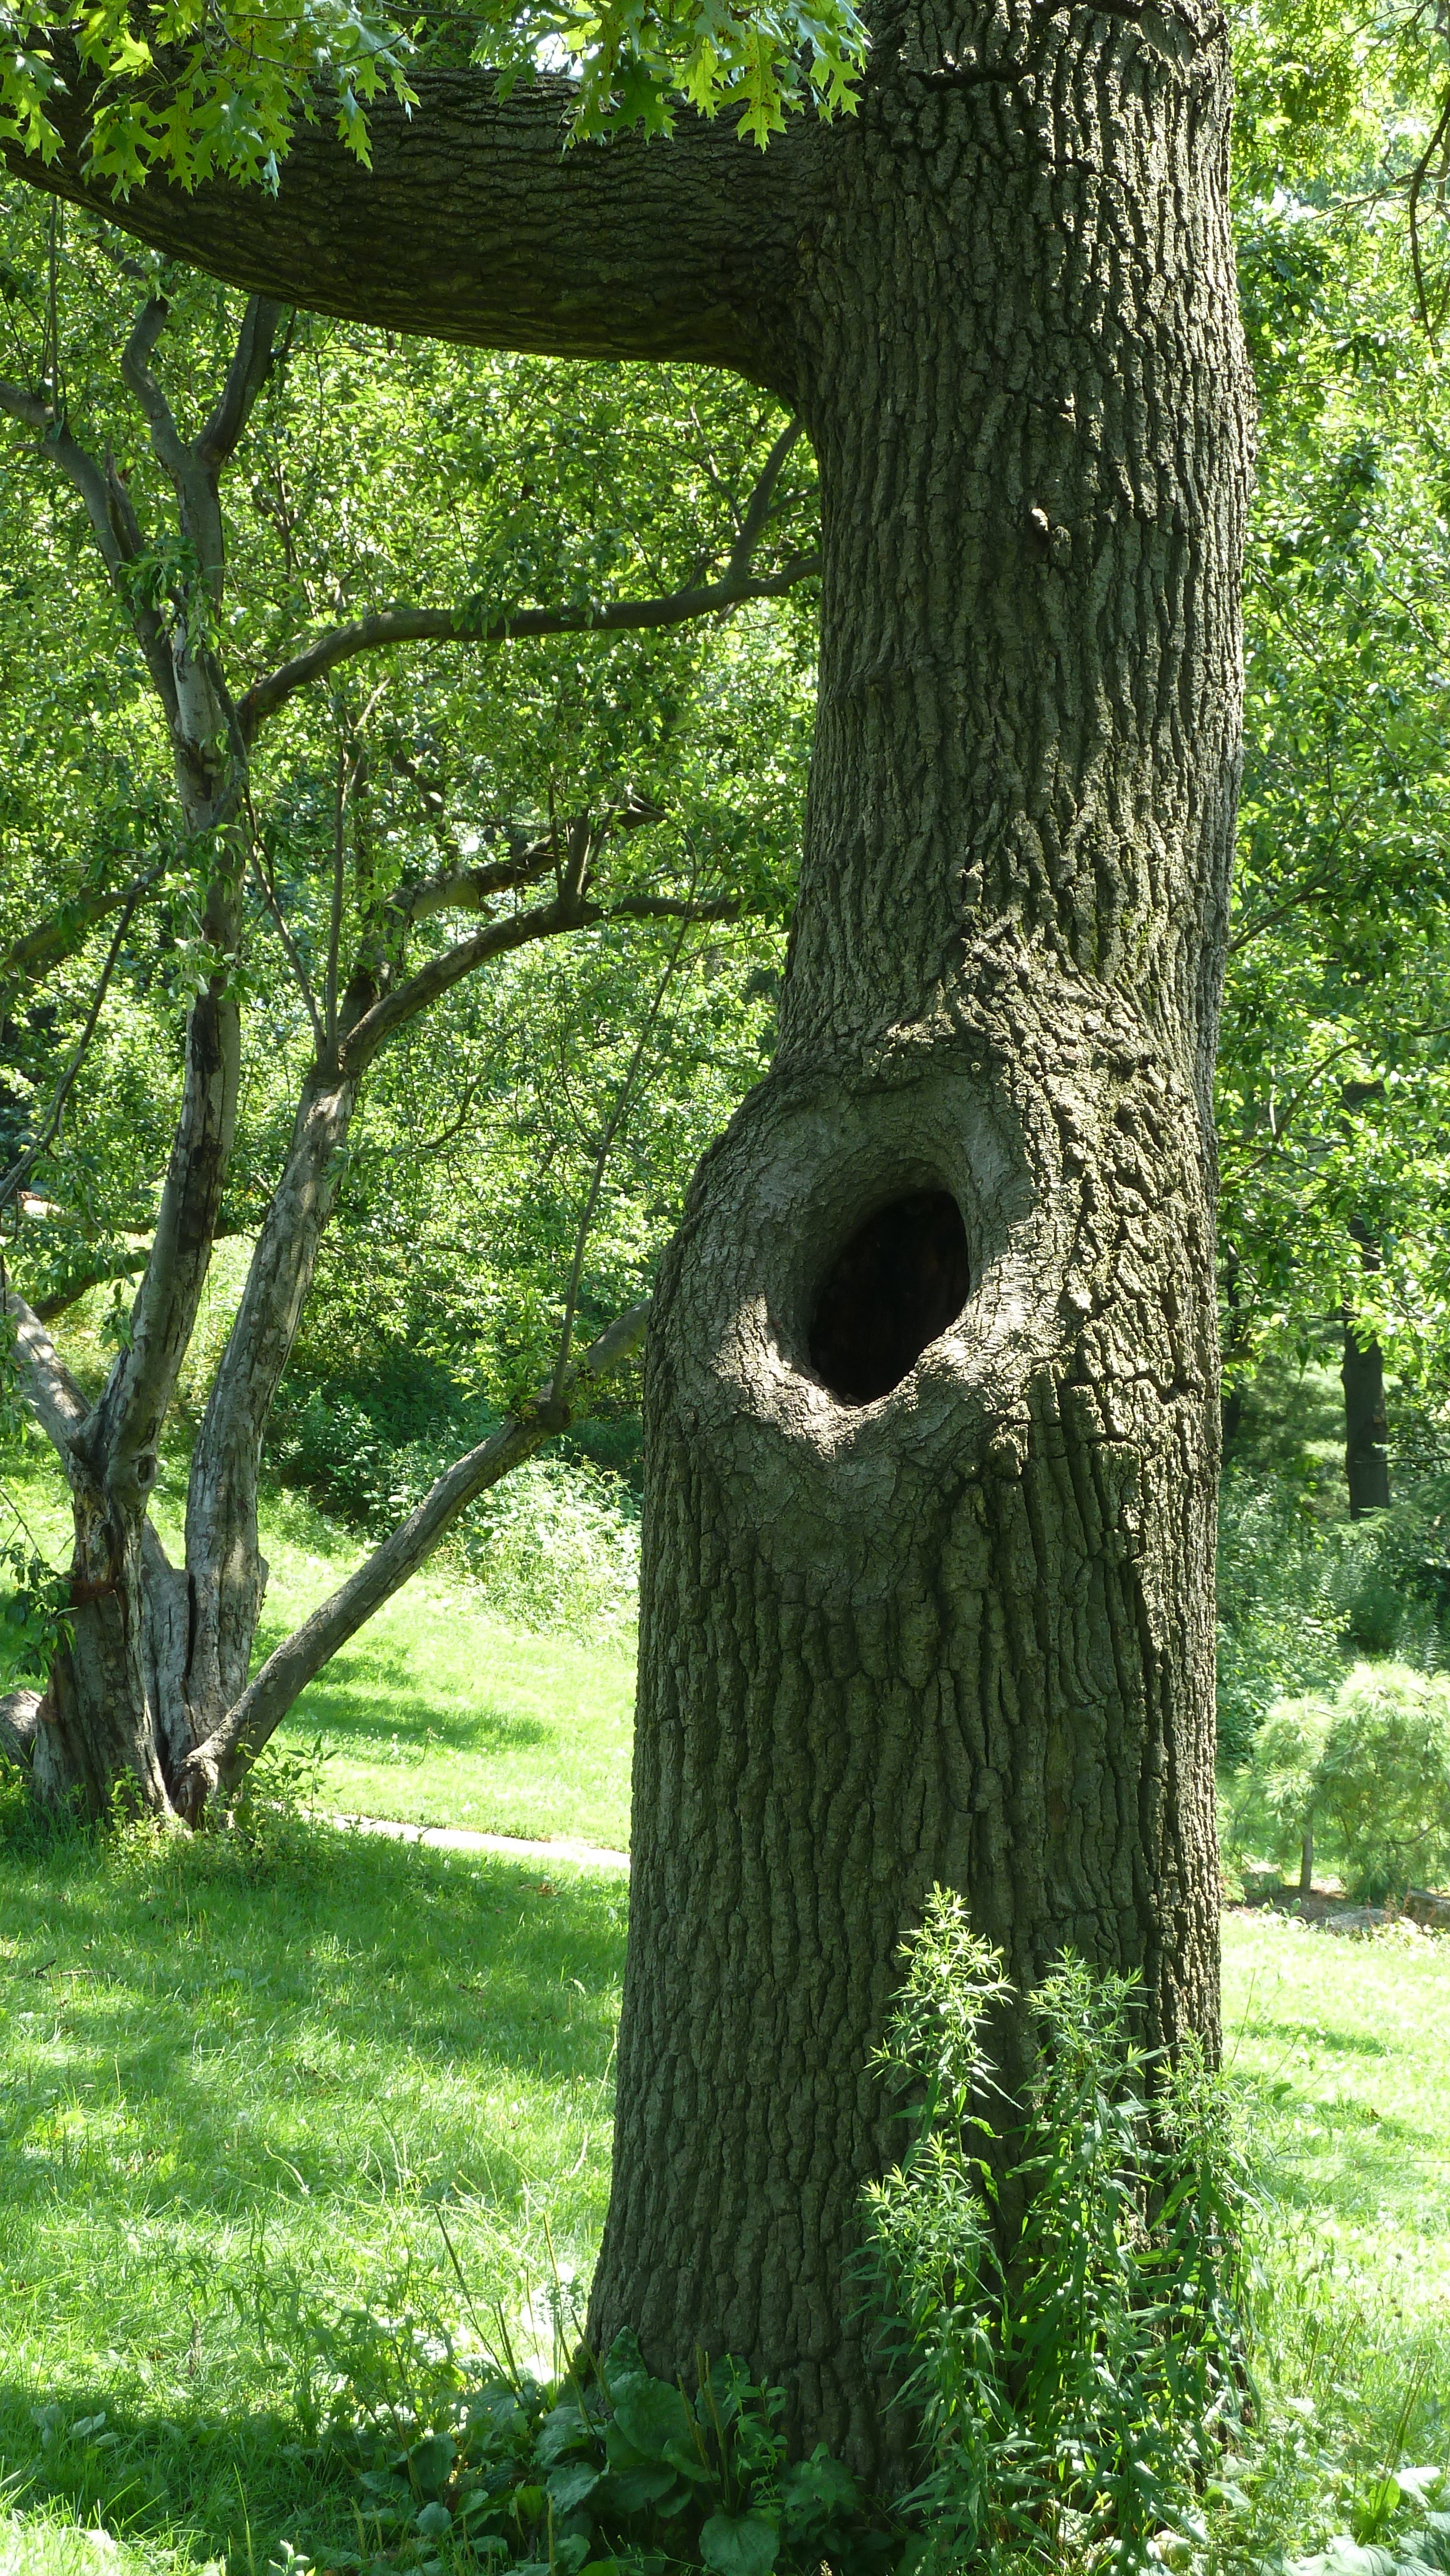
tree, branch, plant, texture, leaf, flower, trunk, green, park, botany, garden, deciduous, scene, woodland, nature green, plant stem, woody plant, land plant, trunk hole